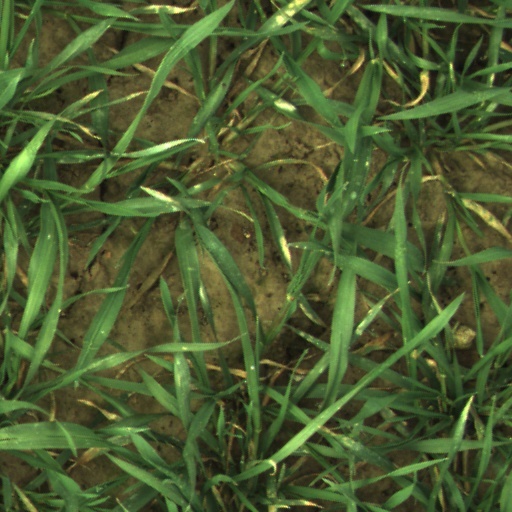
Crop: wheat